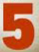
Number: 5